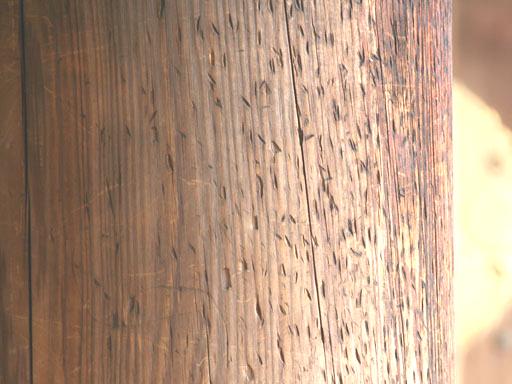
Material: wood